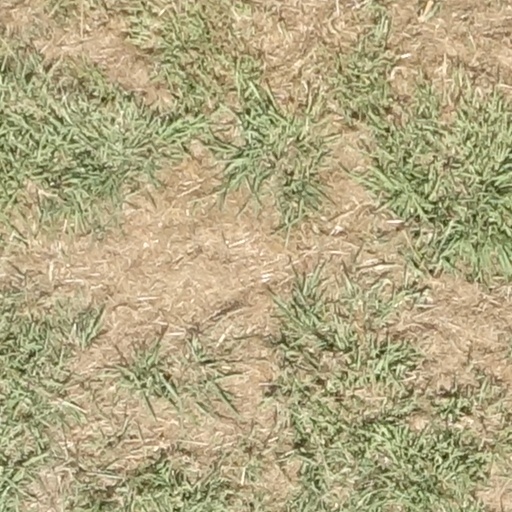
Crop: sorghum